Pueblo Arcade

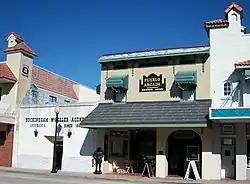

The Pueblo Arcade is a historic building in Vero Beach, Florida. Located at 2044 14th Avenue, the Pueblo Arcade was built in the Mission/Spanish Revival style in 1926 by local contractors Blackford and Davis. This structure was very popular among the citizens of Vero Beach due to its ingenious design, prior to the introduction of Air Conditioning. It consisted of arcades with shop doorways opening onto a single hallway which opened to the street. The structure was restored by developer Robert L. Brackett and was added to the U.S. National Register of Historic Places on March 8, 1997. Prior to renovation, the location served as the flagship store for DuBose Jewelers, a regional jewelry store chain which opened in Vero in 1912.